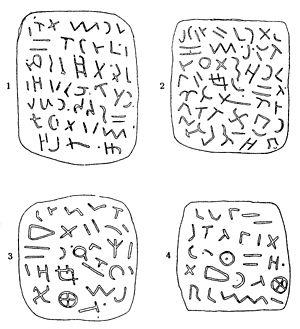
Inscriptions de Glozel
Glozel est un hameau de la commune de Ferrières-sur-Sichon, situé dans le sud-est du département de l'Allier, au Nord du Massif Central, à une trentaine de kilomètres de Vichy, dans la montagne bourbonnaise.